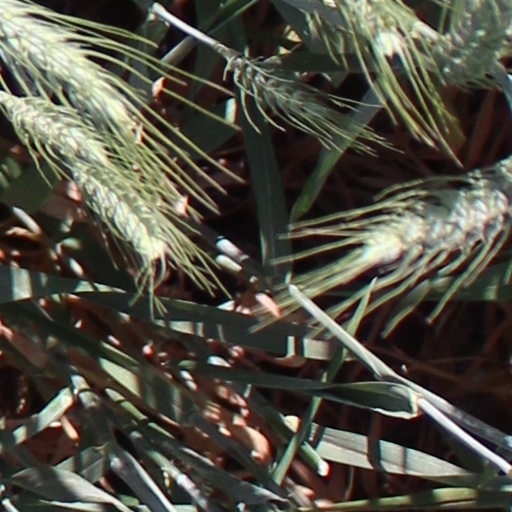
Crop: wheat